The Quartier Latin

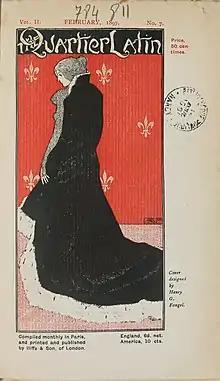
The cover of an 1897 issue of "The Quartier Latin"

The Quartier Latin was a magazine devoted to the arts, published monthly from 1896 until 1899. It was compiled in Paris by the American Art Association of Paris, an organization of American expatriates, and was simultaneously published in Paris, London, and New York City.